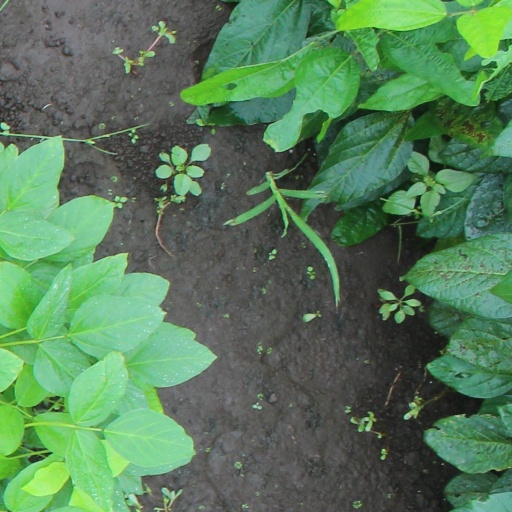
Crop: soybean